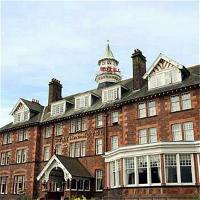
Weather: cloudy or overcast